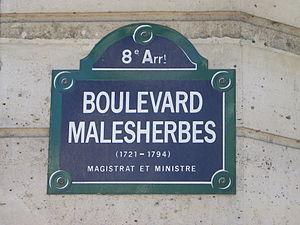
Plaque boulevard Malesherbes à Paris
Cet article donne une liste des voies du 8ᵉ arrondissement de Paris, en France.
Le boulevard Malesherbes est une voie des 8ᵉ et 17ᵉ arrondissements de Paris.